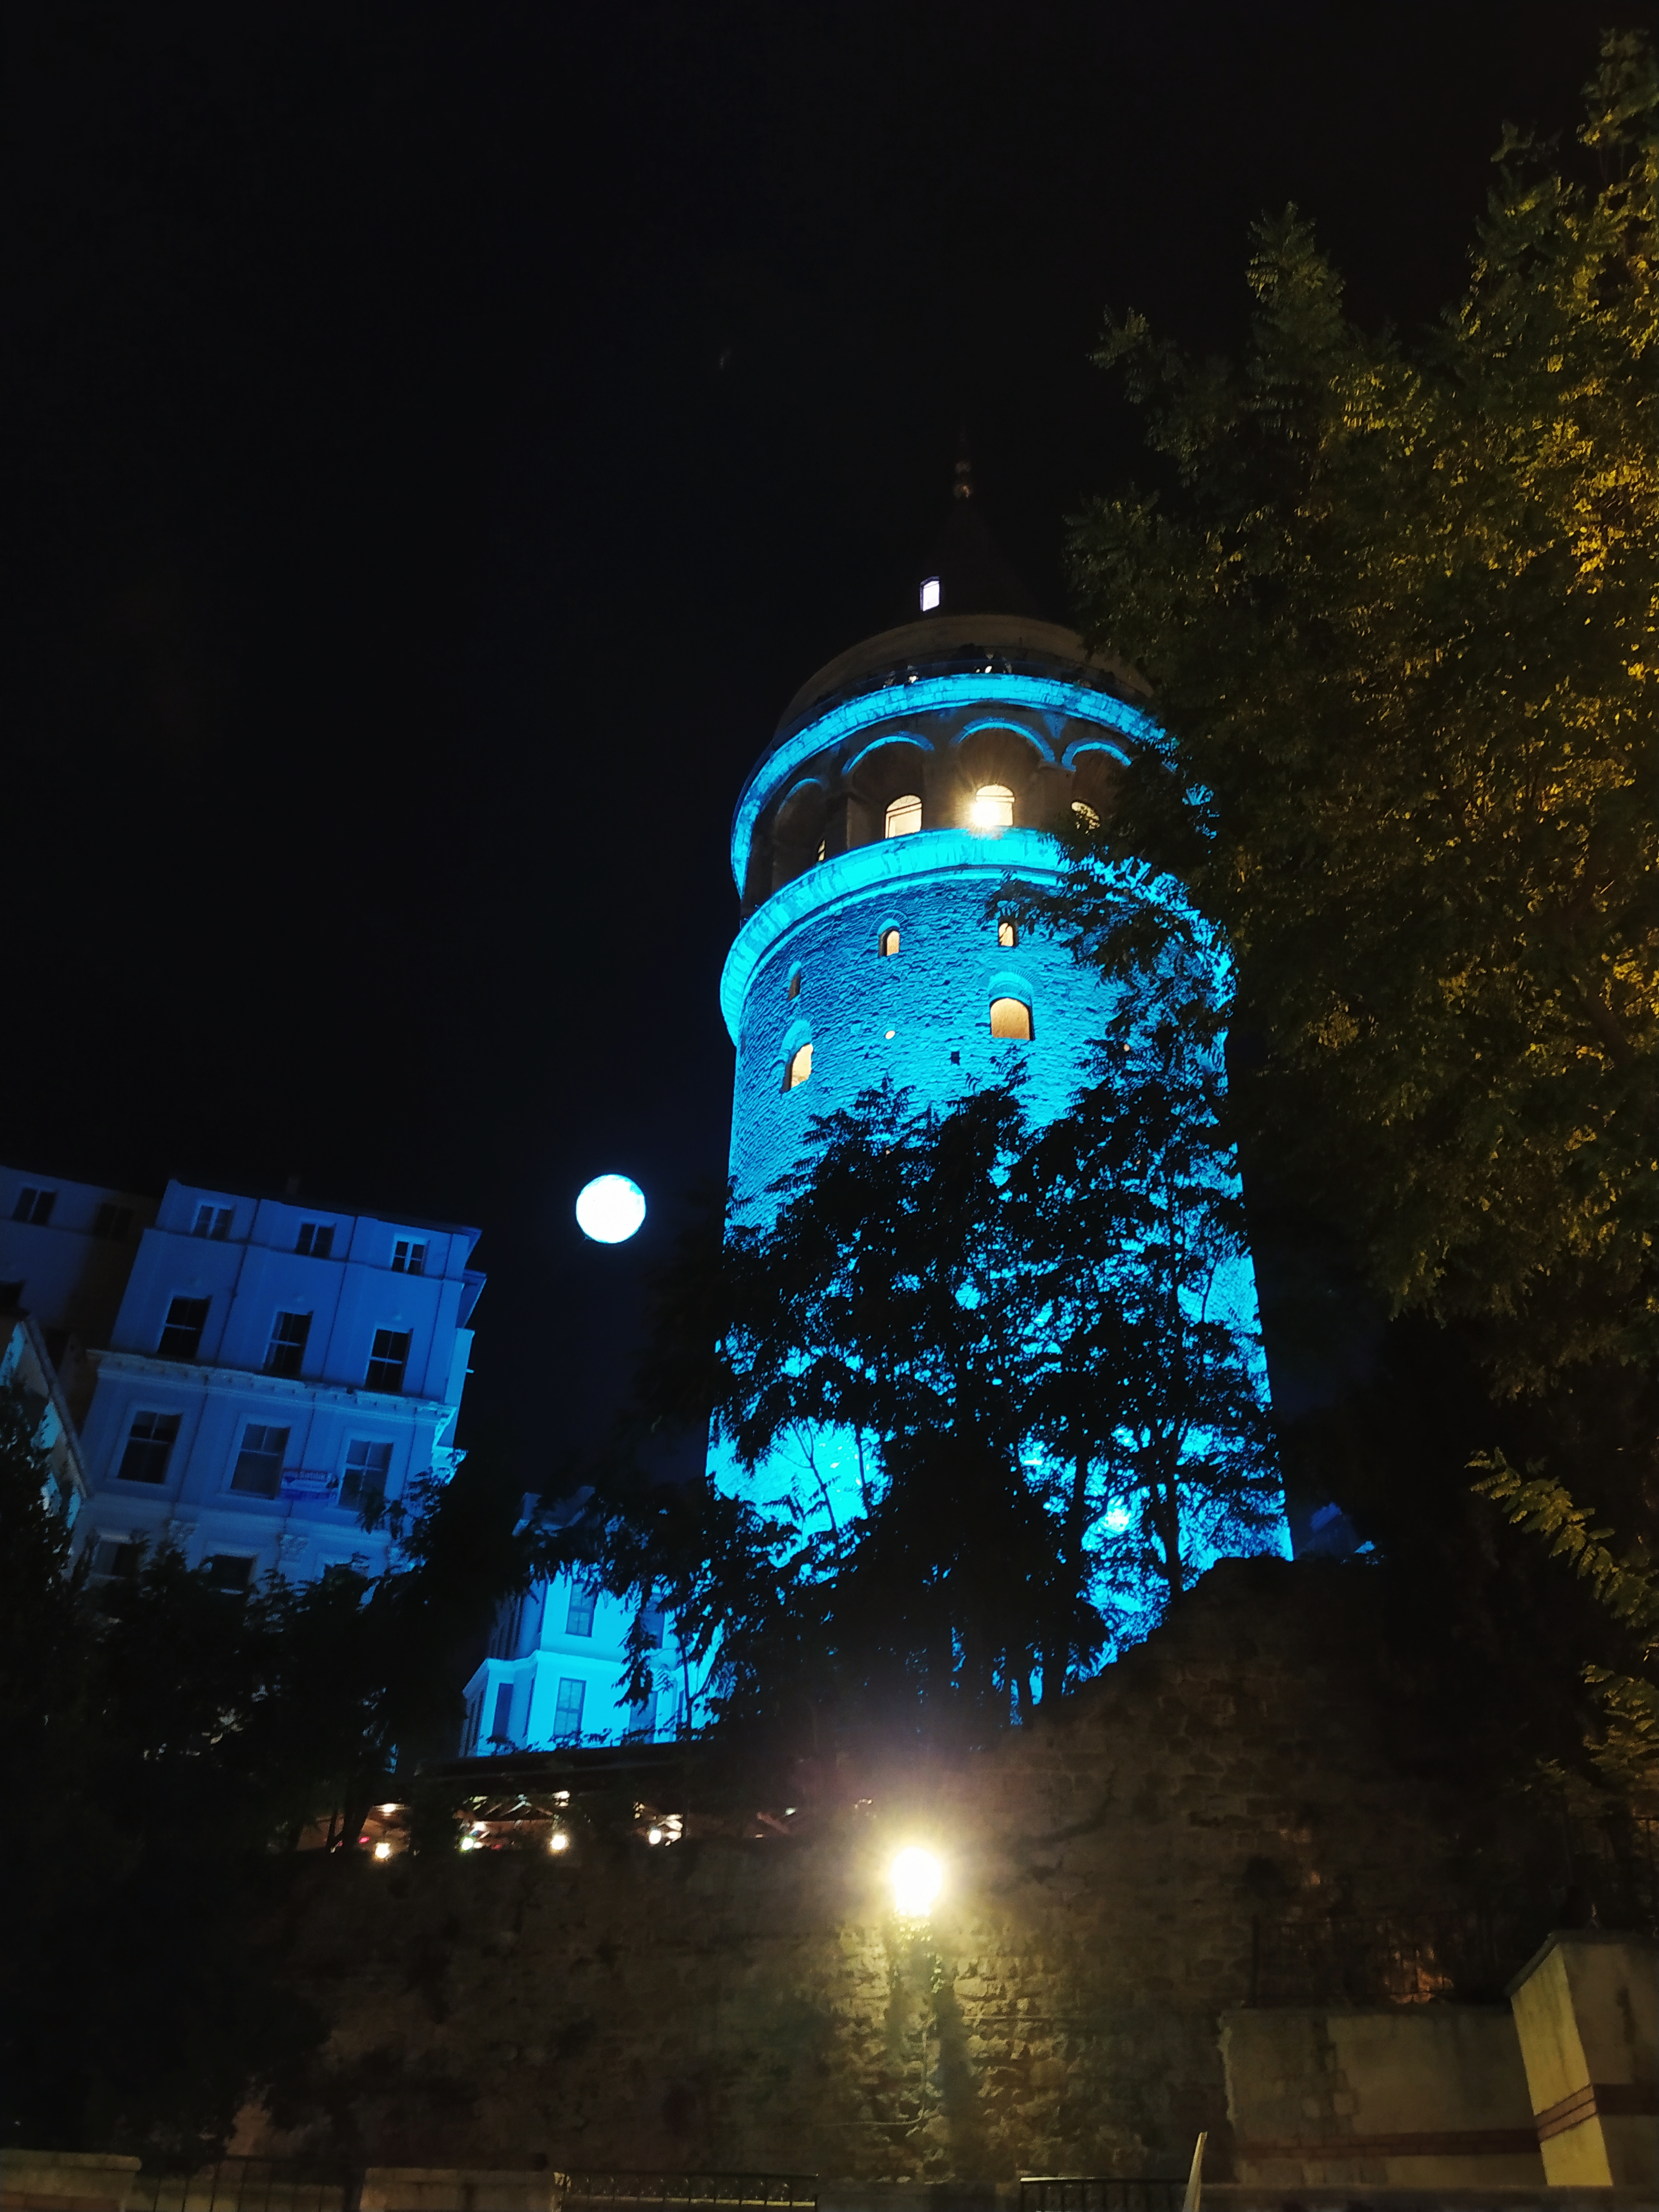
galata tower, turkey, istanbul, dubai, asia, night, tower, landmark, light, midnight, metropolitan area, world, majorelle blue, metropolis, electricity, arch, tourist attraction, dome, Security lighting, turret, skyscraper, lens flare